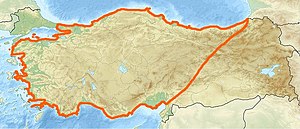
Anatolien
Anatolien
Anatolien Μικρά Ἀσία Mikrá Asía) er den ældre græske betegnelse for den store halvø som i dag udgør den asiatiske del af Tyrkiet; den ligger mellem Bosporus, Marmarahavet, Dardanellerne, Sortehavet, Ægæiske hav og Middelhavet.